Vulpe Church

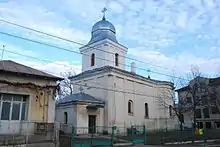
Vulpe Church

The Vulpe Church is a Romanian Orthodox church located at 40 Sărăriei Street in Iași, Romania. It is dedicated to the Dormition of the Mother of God and to Anthony the Great.